Marussia F1

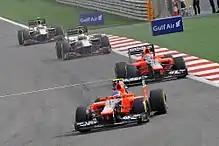
The Marussias of Charles Pic and Timo Glock leading the HRTs of Pedro de la Rosa and Narain Karthikeyan during the 2012 Bahrain Grand Prix

By 29 September 2011, Marussia already had a 60% scale model of their 2012 car ready for use in the McLaren wind tunnel. The team received its first parts for the car in December 2011. The team also announced that the 2012 car would be the only car on the grid not to have the new-to-F1, Kinetic Energy Recovery System (KERS). This status lasted only for one race weekend. Rival team HRT failed to qualify within the 107% time and were not allowed to race at the season opener in Australia. HRT decided that it was best to remove KERS from the car and focus on successfully qualifying.